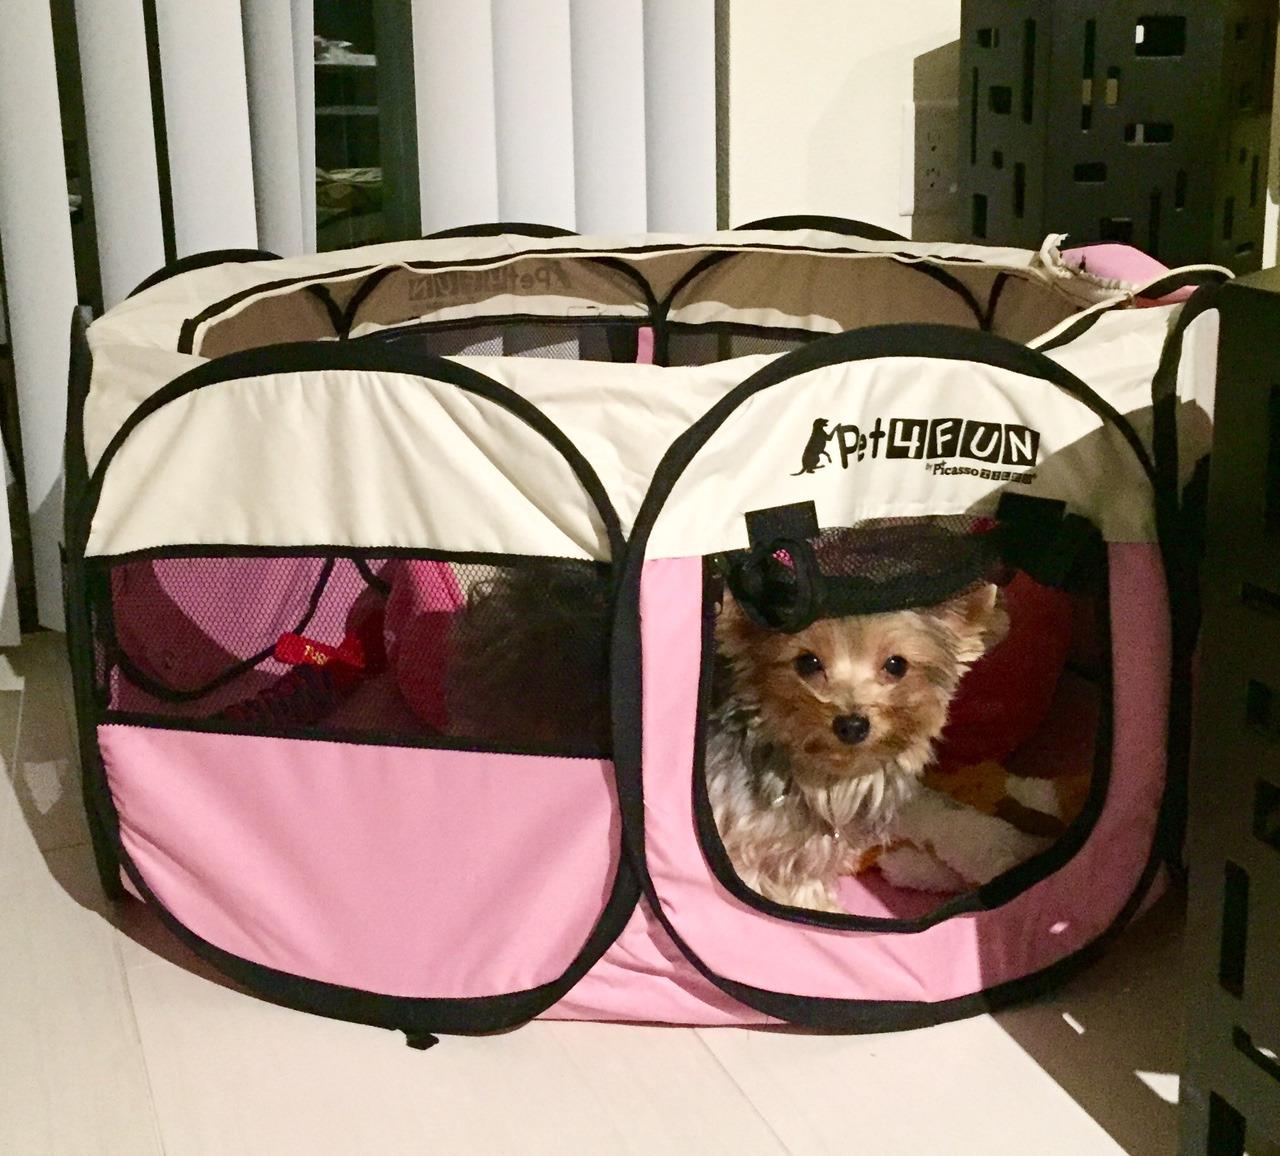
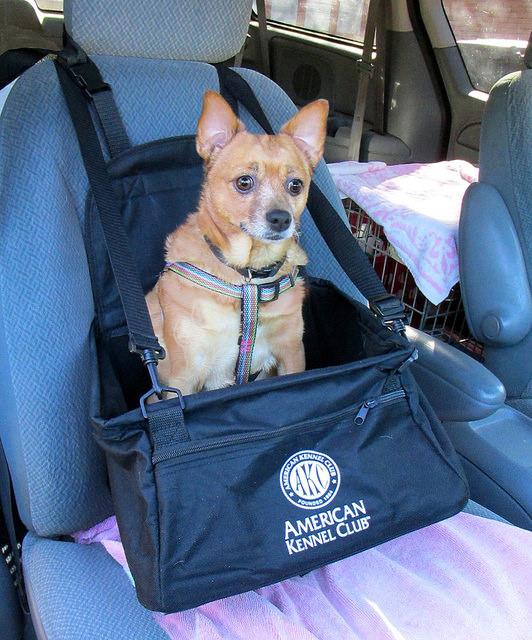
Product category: items_kennel
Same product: no